Dar Moulay Ali

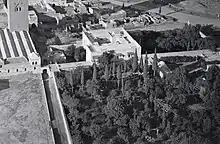
Dar Moulay Ali, seen in an aerial photograph in 1930–31, near the Kutubiyya Mosque (partly visible in the upper left). The main residence (upper middle) is visible, as is the former riad garden (upper right) which formed its main entrance on its east side. A larger garden was located on its south side (middle and lower right).

Dar Moulay Ali is a historic residence and riad in Marrakesh, Morocco. It is located right next to the Kutubiyya Mosque. It currently houses the French consulate.